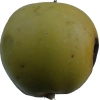
Label: Apple 13